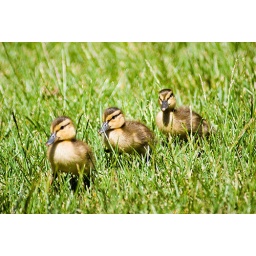
Three baby ducks in grass